Jean Kennedy Smith

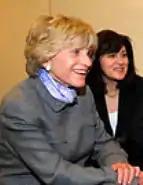
Kennedy Smith (left) with Victoria Reggie Kennedy in 2008

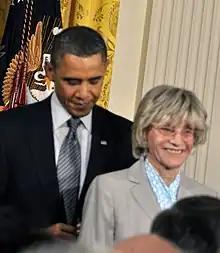
President Barack Obama bestowing Kennedy with the Presidential Medal of Freedom in 2011

Smith won several awards for her work in Ireland and in the disability community. She was awarded honorary citizenship by the Government of Ireland in 1998. In 2007, Smith received the Gold Medal Award from the Éire Society of Boston for her peace efforts in Northern Ireland and for her humanitarian work with disabled children. In 2009, Smith and Ted Kennedy were honored with the Tipperary Peace Prize for their support of the peace process in Northern Ireland.